Marie Madeline and Her Son

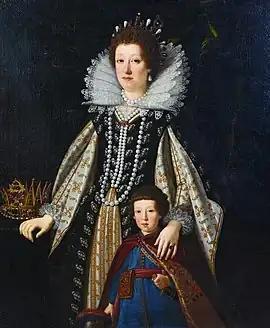
"Marie Madeline and Her son" by Justus Sustermans

Maria Maddalena of Austria, Wife of the Grand Duke Cosimo II de' Medici and Sister of the Emperor Ferdinand, with her son, the Future Ferdinand II is a painting by Justus Sustermans and was completed around 1623. It is a part of the permanent collection at the Flint Institute of Arts.